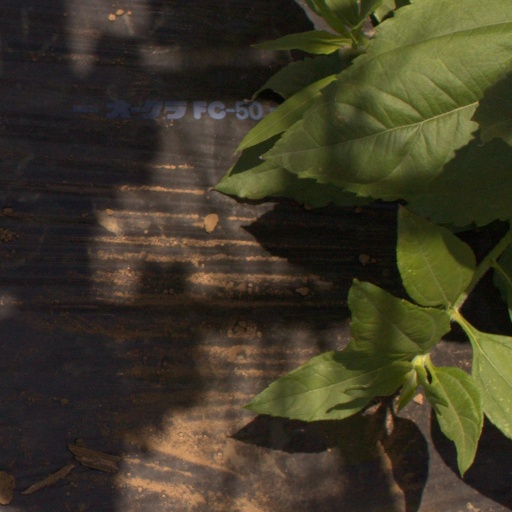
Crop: Jerusalem artichoke